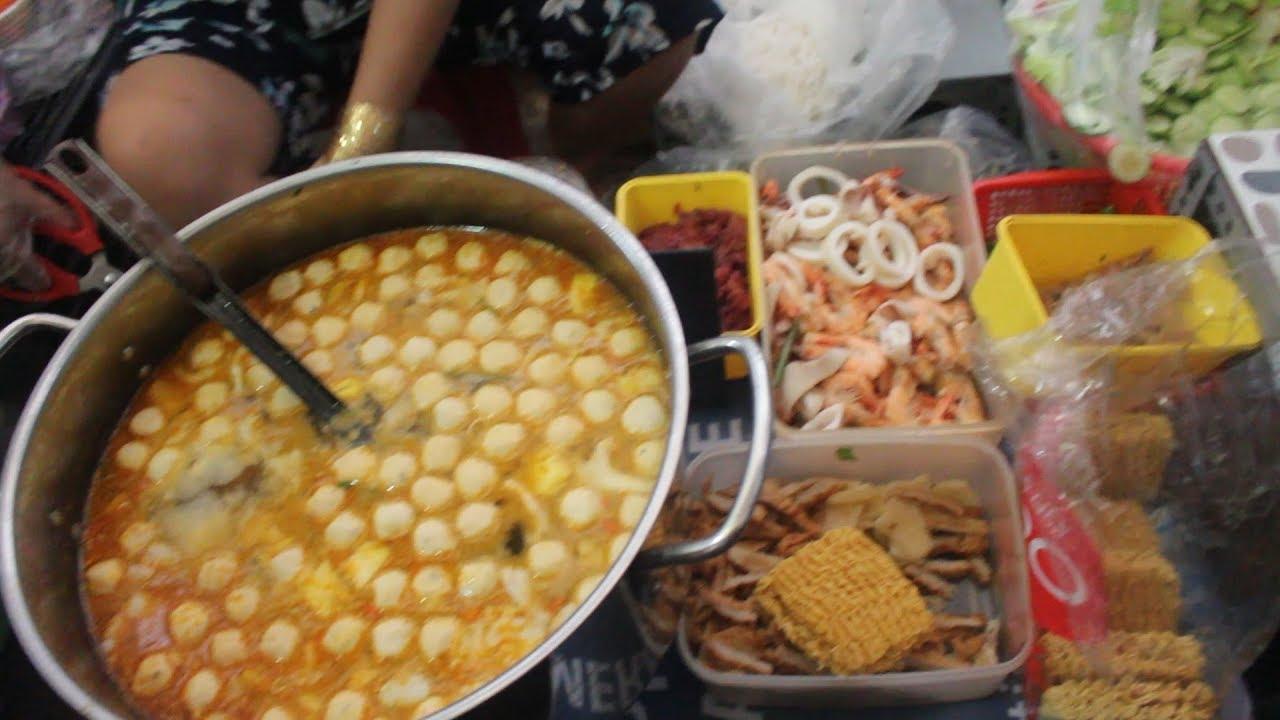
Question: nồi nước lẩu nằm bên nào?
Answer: bên trái